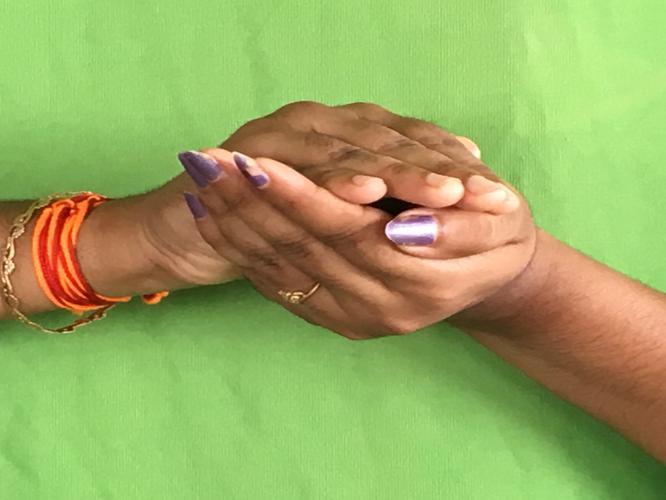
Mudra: Samputa
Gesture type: double_hand